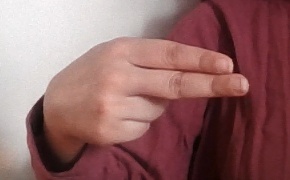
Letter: ain